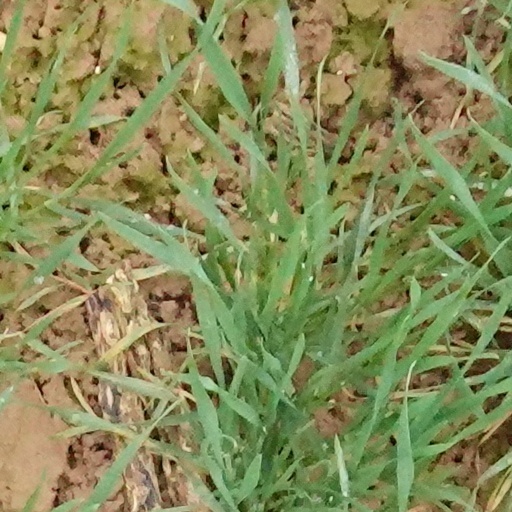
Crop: wheat